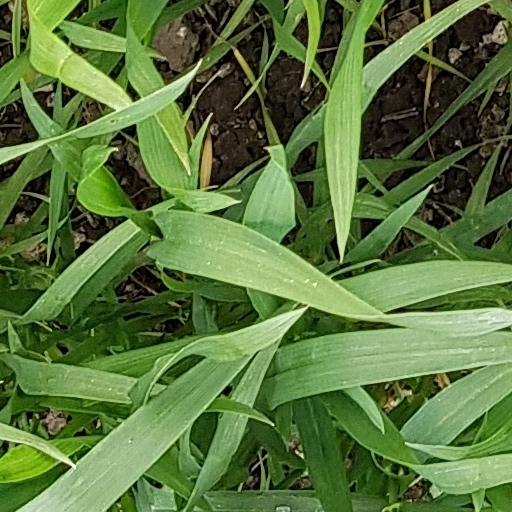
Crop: wheat